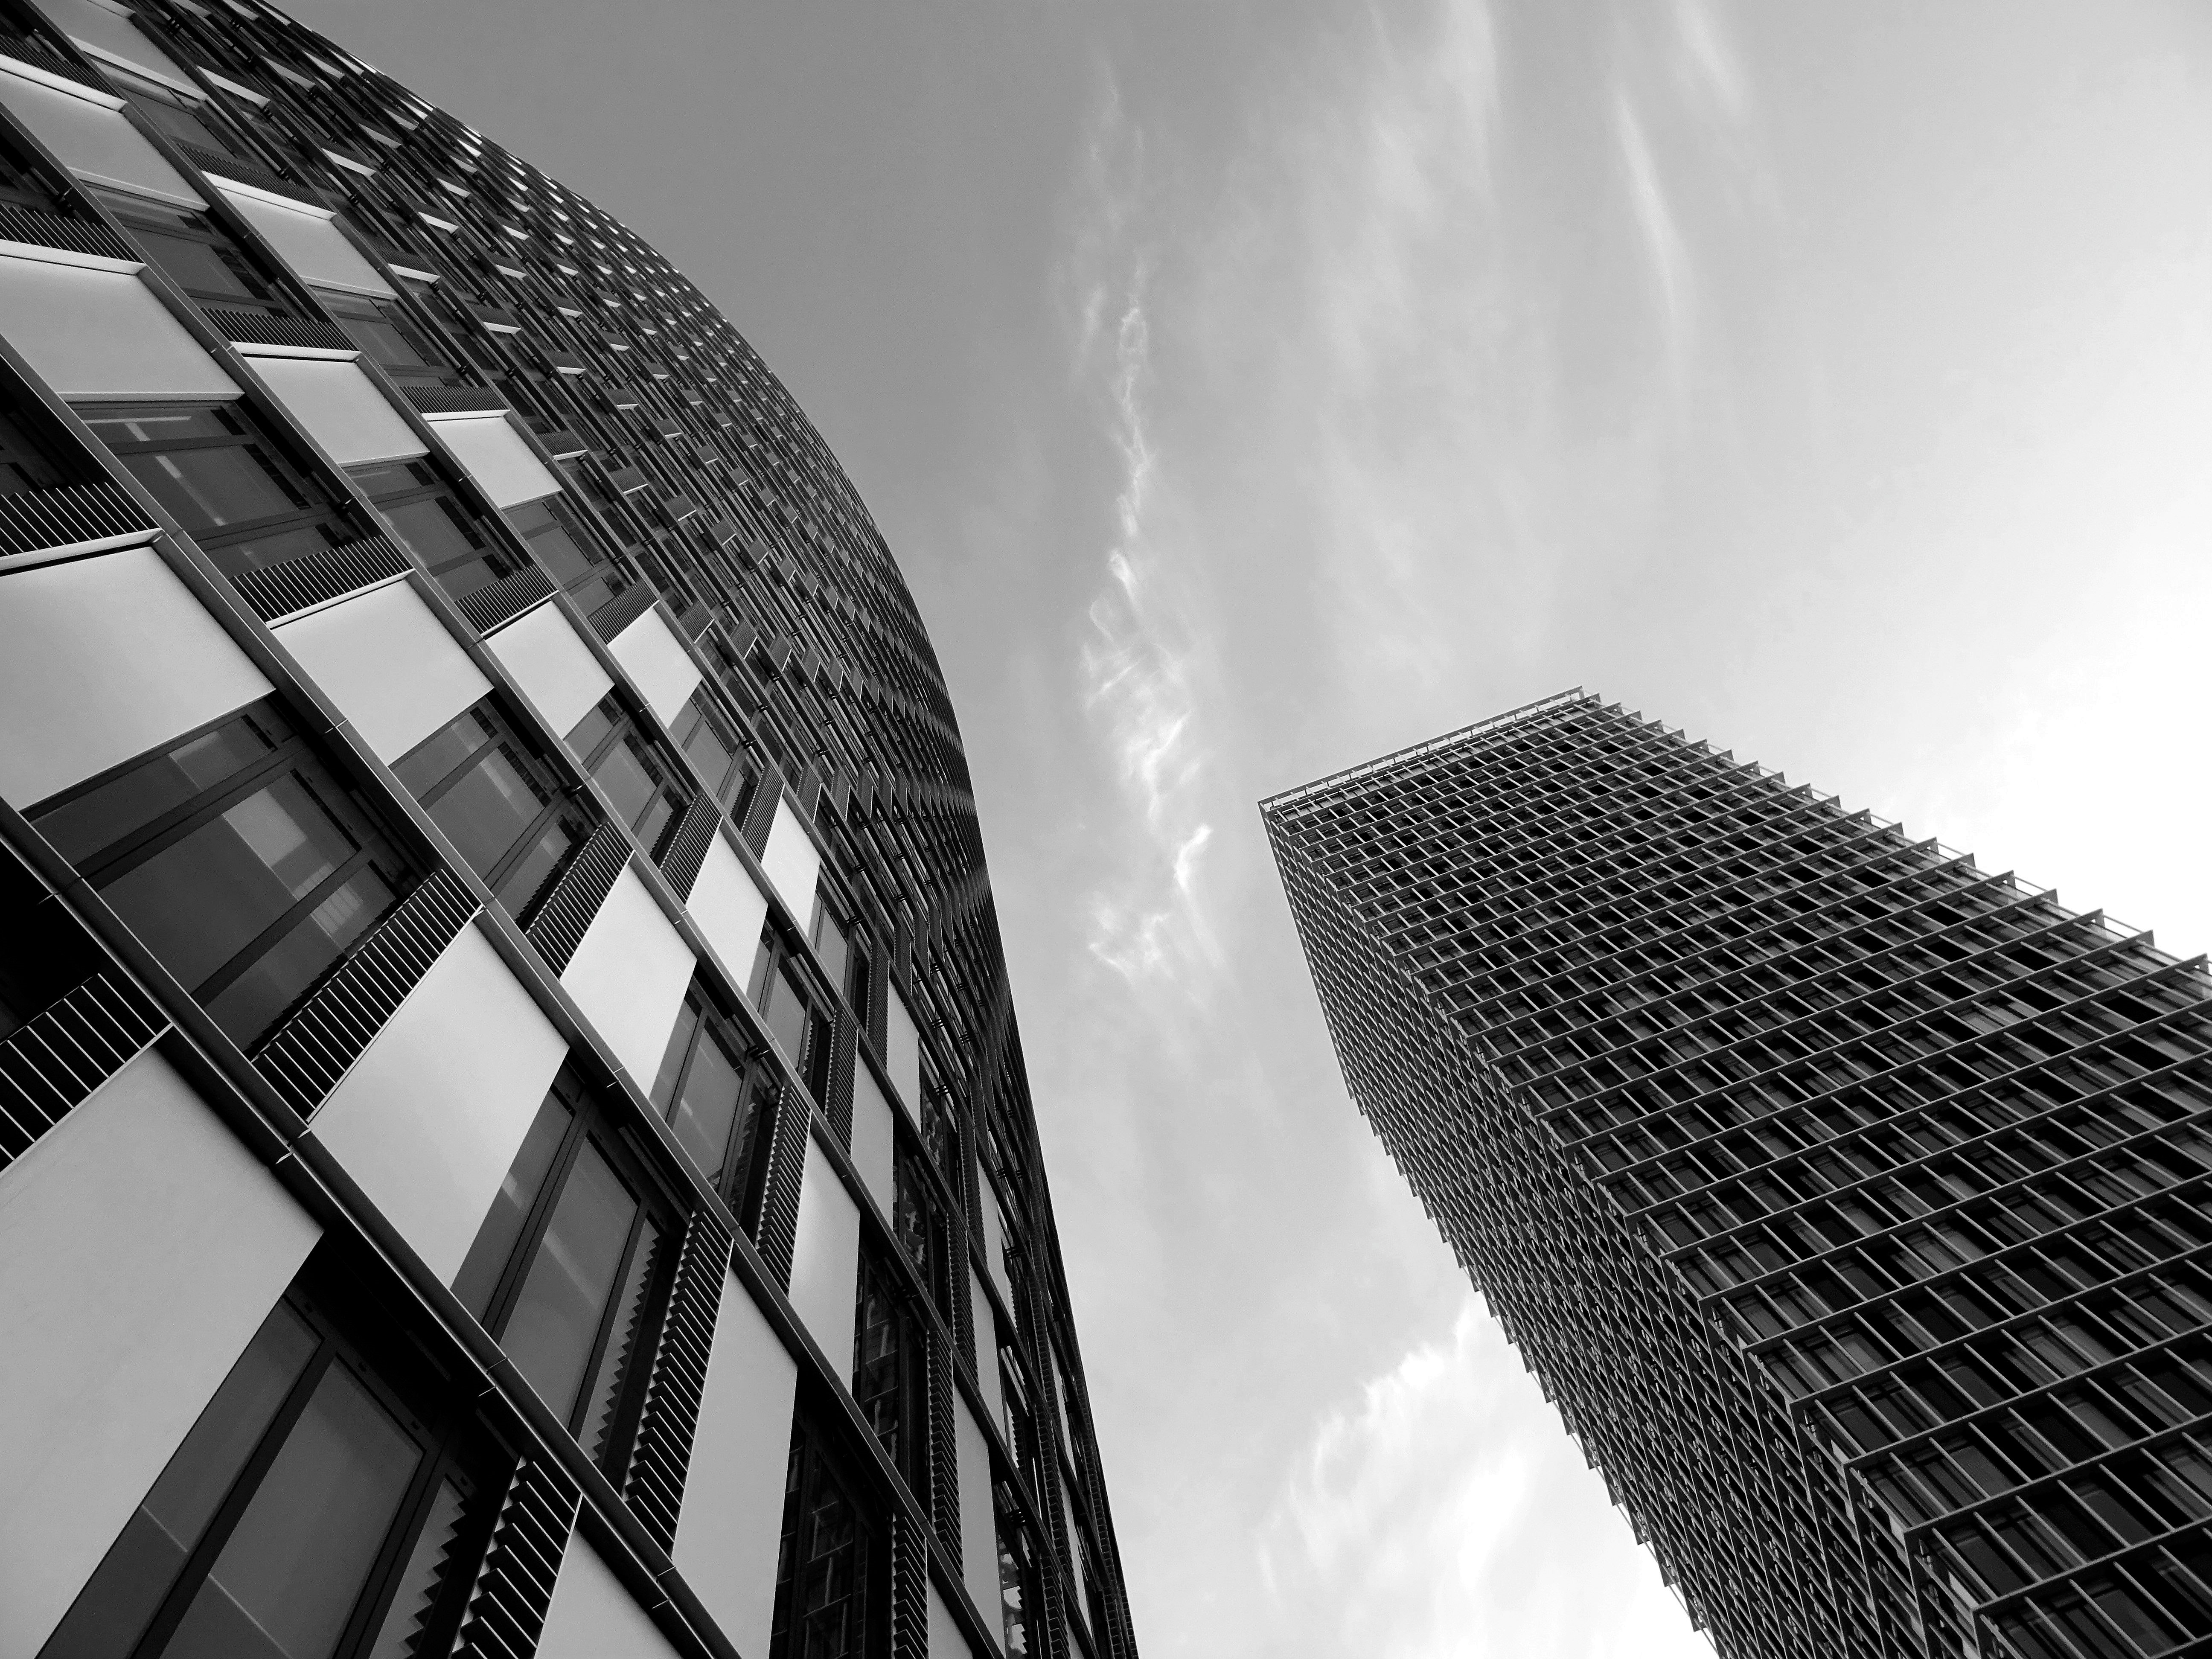
white, architecture, black, skyscraper, metropolitan area, urban area, daytime, monochrome, black and white, sky, line, monochrome photography, tower block, building, metropolis, city, tower, commercial building, design, Material property, mixed use, corporate headquarters, photography, cloud, stock photography, glass, facade, pattern, style, condominium, symmetry, headquarters, urban design